Noncommutative signal-flow graph

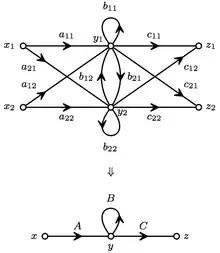
A multi-input, multi-output system represented as a noncommutative matrix signal-flow graph.

In automata theory and control theory, branches of mathematics, theoretical computer science and systems engineering, a noncommutative signal-flow graph is a tool for modeling interconnected systems and state machines by mapping the edges of a directed graph to a ring or semiring.